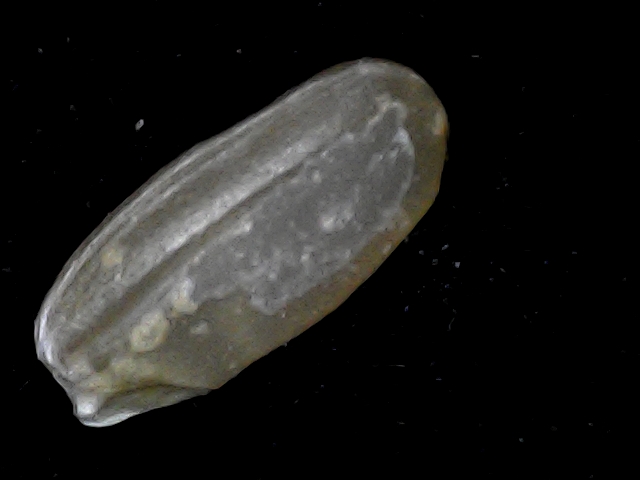
Rice variety: BD76